Antonov An-12

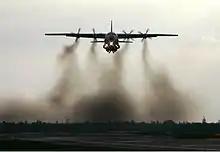
An An-12A of Vega Air makes a smoky takeoff from Kastrup Airport in 2004

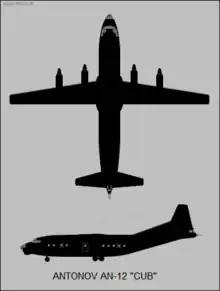
Antonov An-12

On 8 January 2009, following numerous incidents involving the An-12 in the United Arab Emirates (UAE), the General Civil Aviation Authority (GCAA) issued a temporary ban of the An-12 from UAE airspace. On 1 March 2010, the ban was made permanent after the An-12 failed a GCAA airworthiness evaluation.